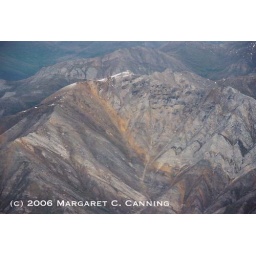
The view from a float plane flying over the Brooks Range, Alaska.